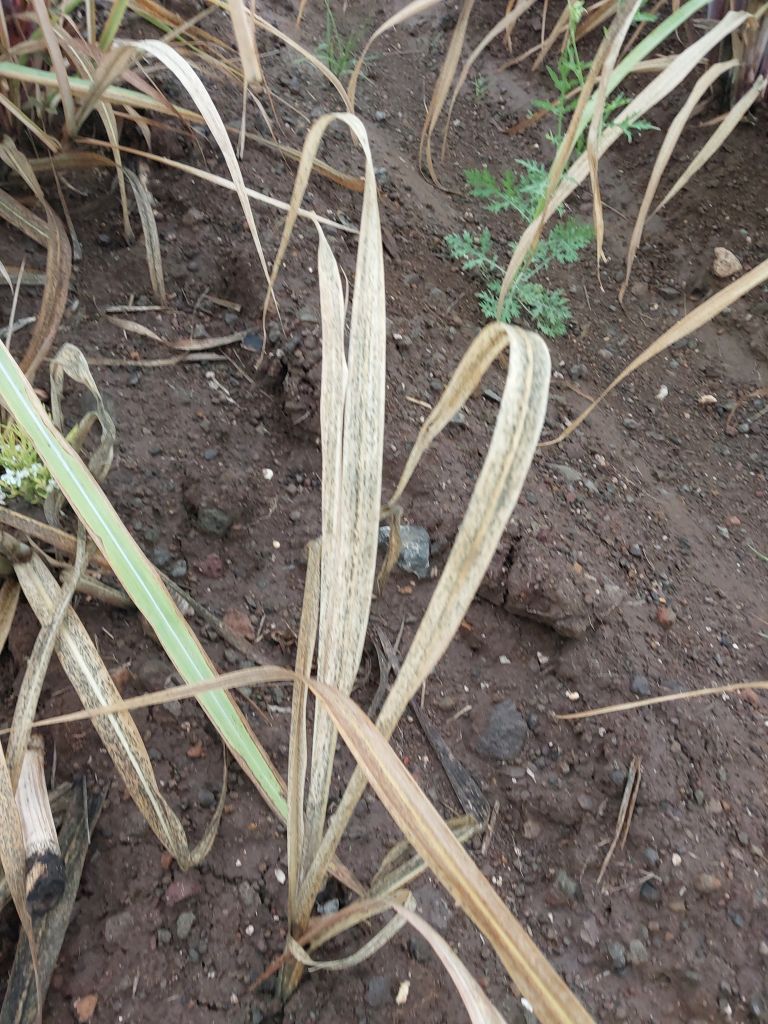
Label: Sett Rot